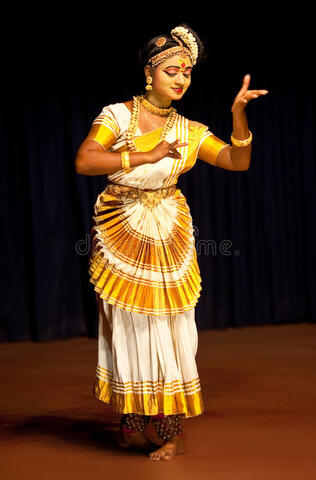
Dance form: mohiniyattam